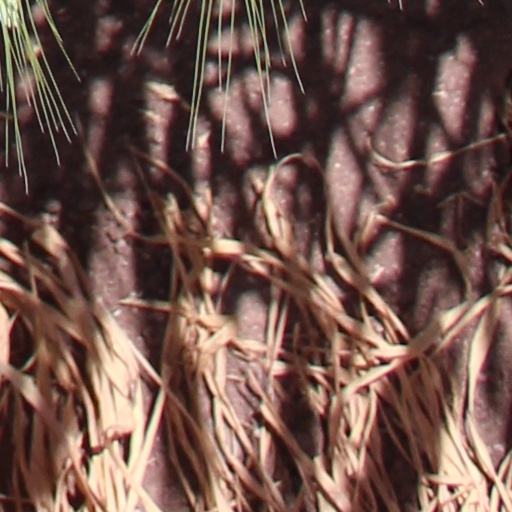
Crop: wheat